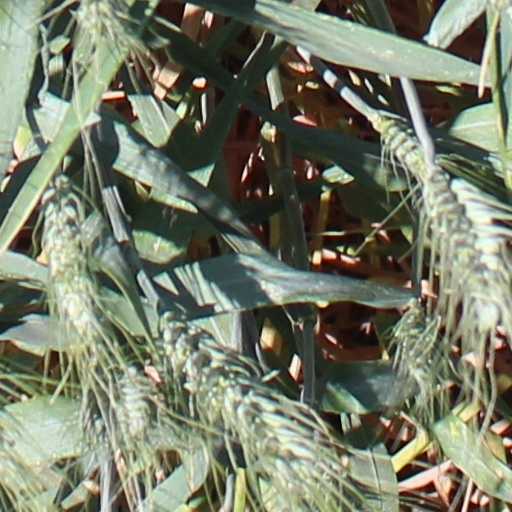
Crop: wheat